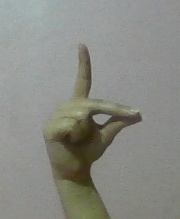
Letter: ta